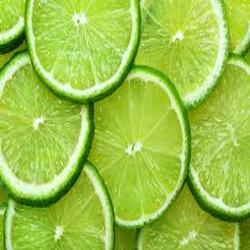
Label: Lemon